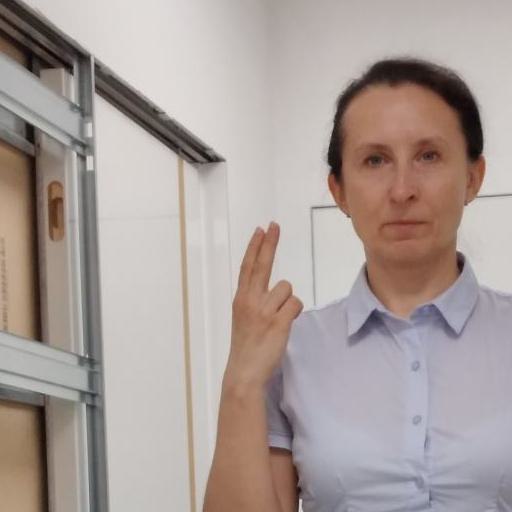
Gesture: two_up_inverted